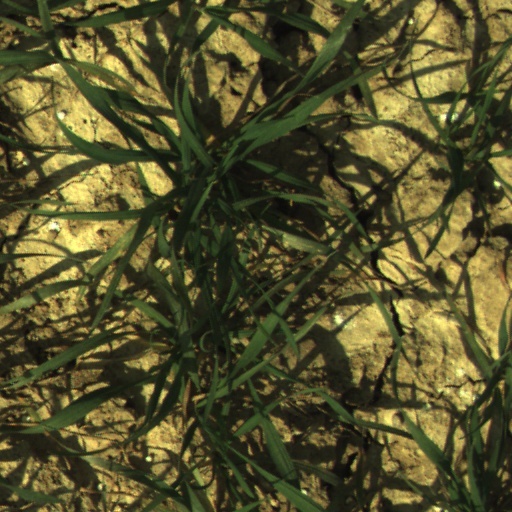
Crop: wheat